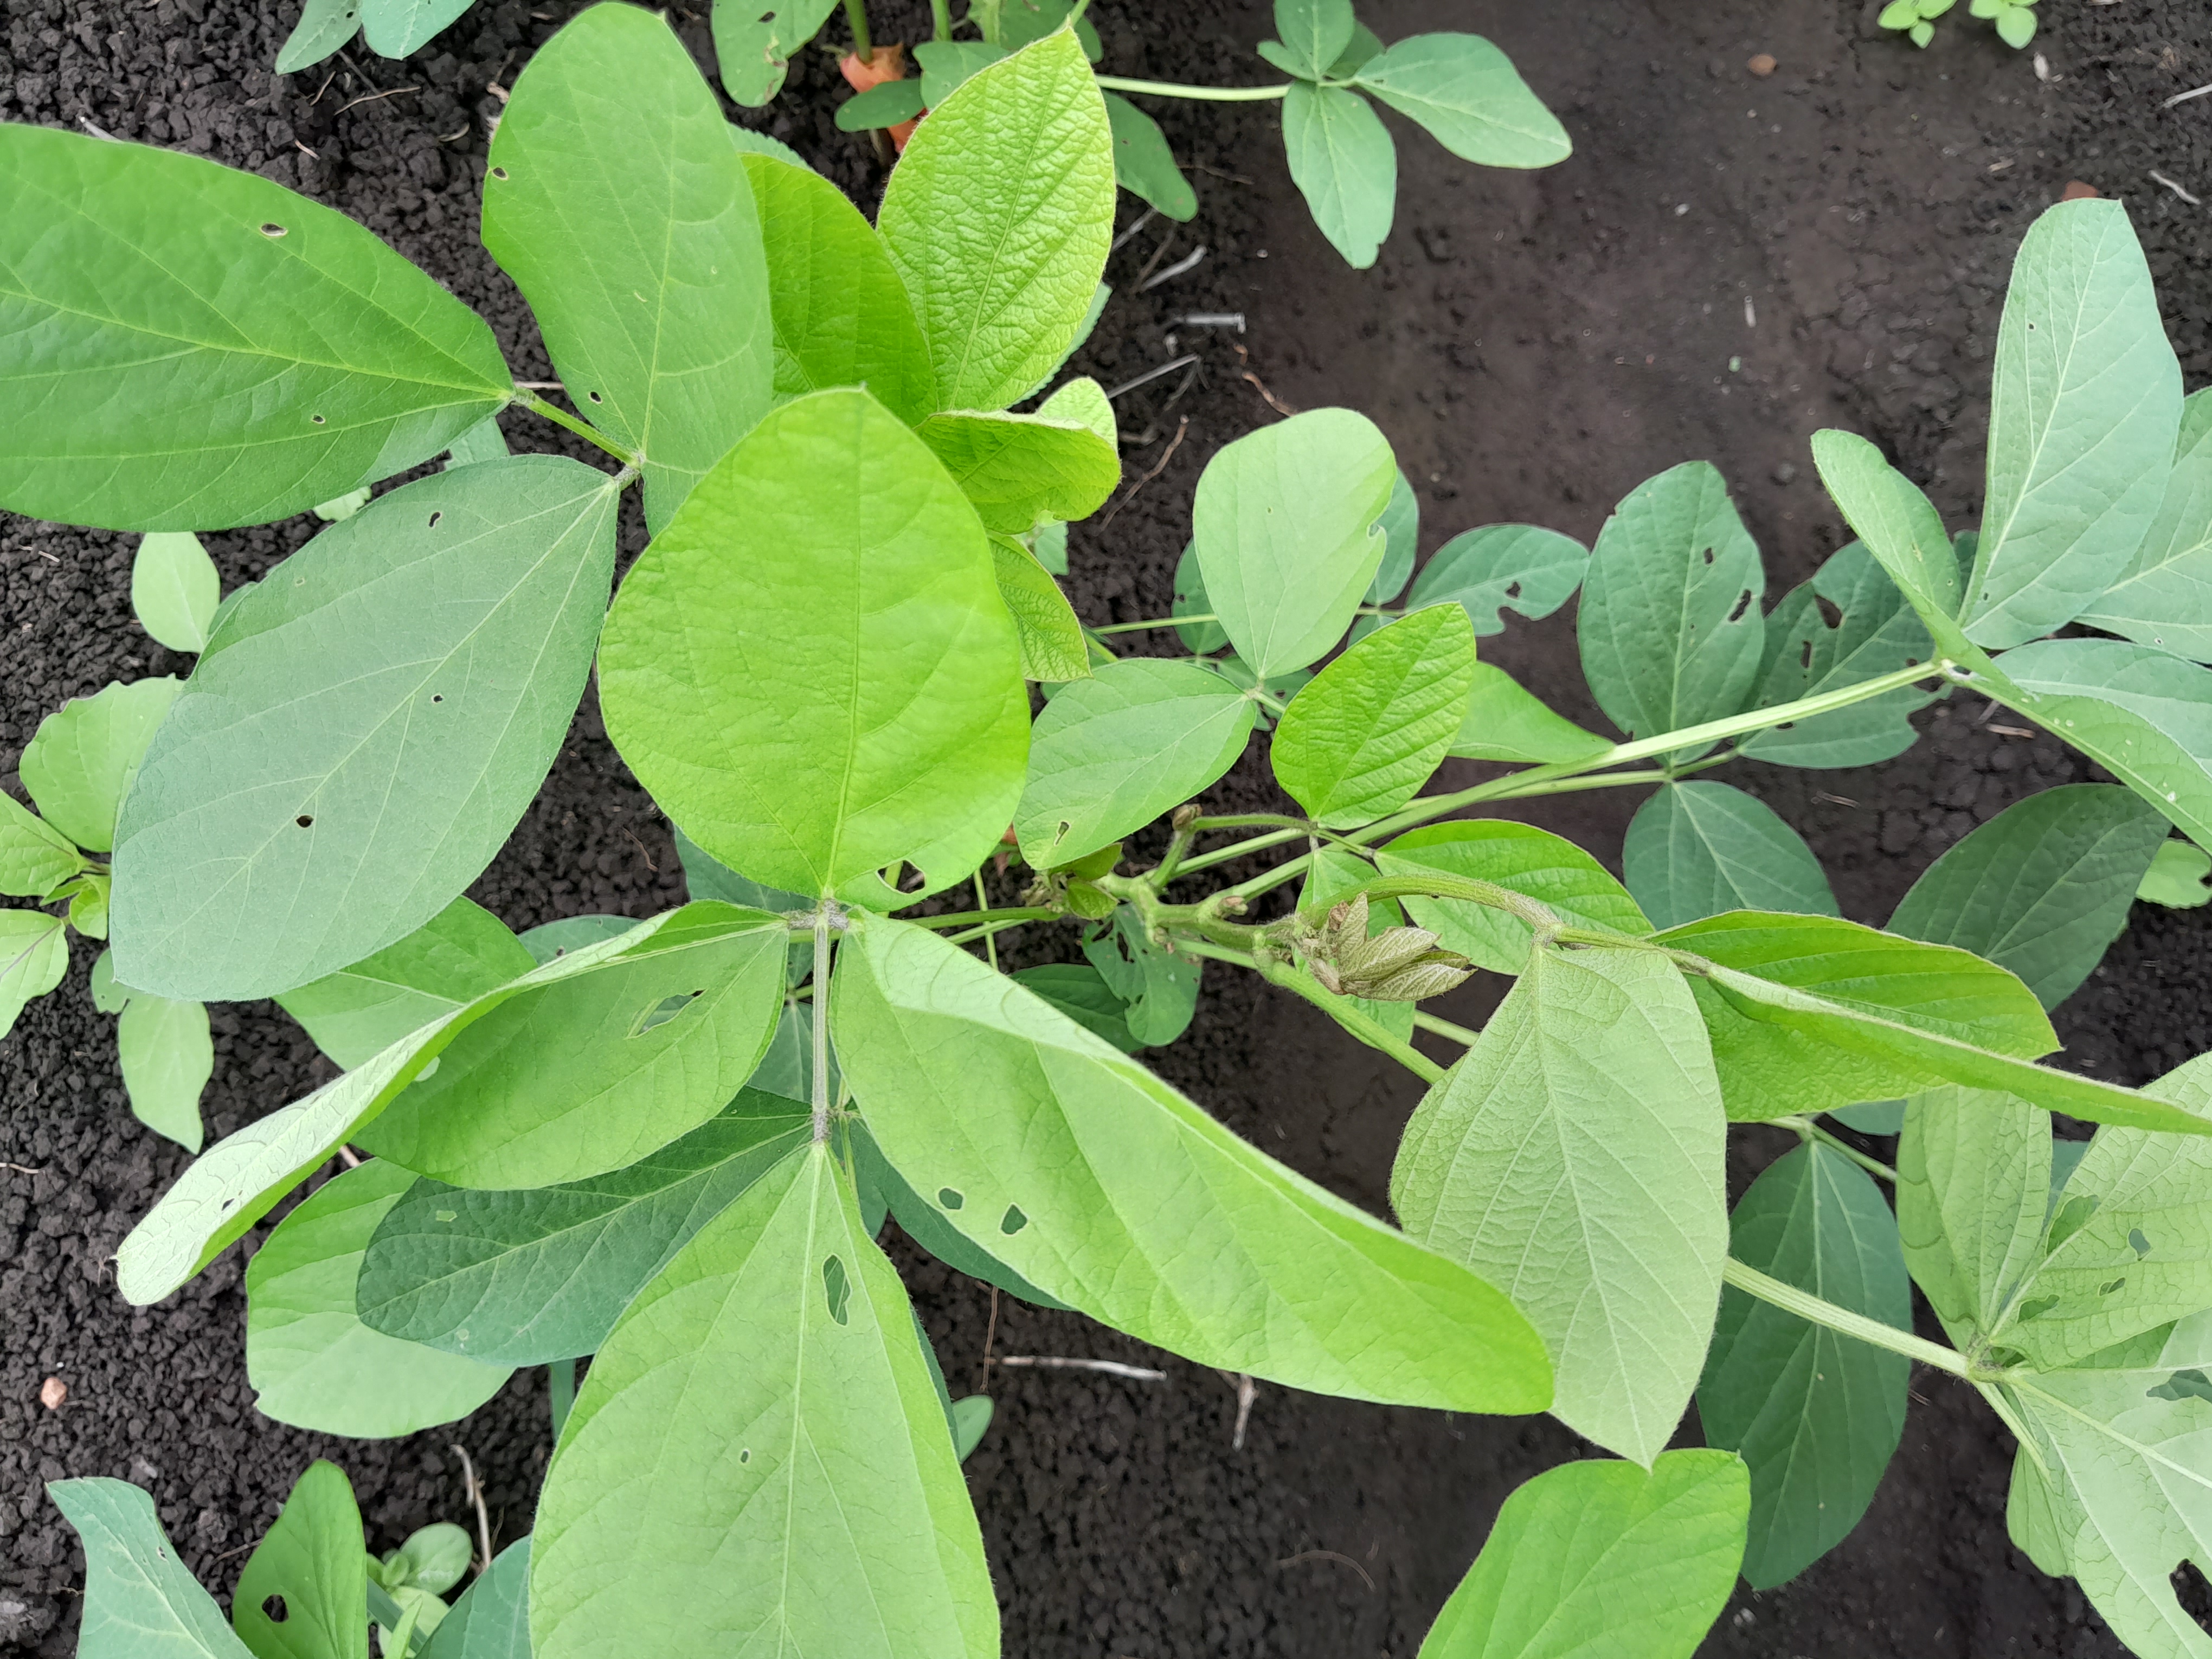
Label: Healthy